Pakistan

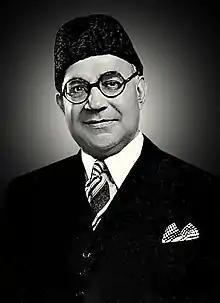
Liaquat Ali Khan was elected 1st Prime Minister of Pakistan.

After independence in 1947, Jinnah, the President of the Muslim League, became Pakistan's first Governor-General and the first President-Speaker of the Parliament, but he succumbed to tuberculosis on 11 September 1948. Meanwhile, Pakistan's founding fathers agreed to appoint Liaquat Ali Khan, the secretary-general of the party, the nation's first Prime Minister. From 1947 to 1956, Pakistan was a monarchy within the Commonwealth of Nations, and had two monarchs before it became a republic.